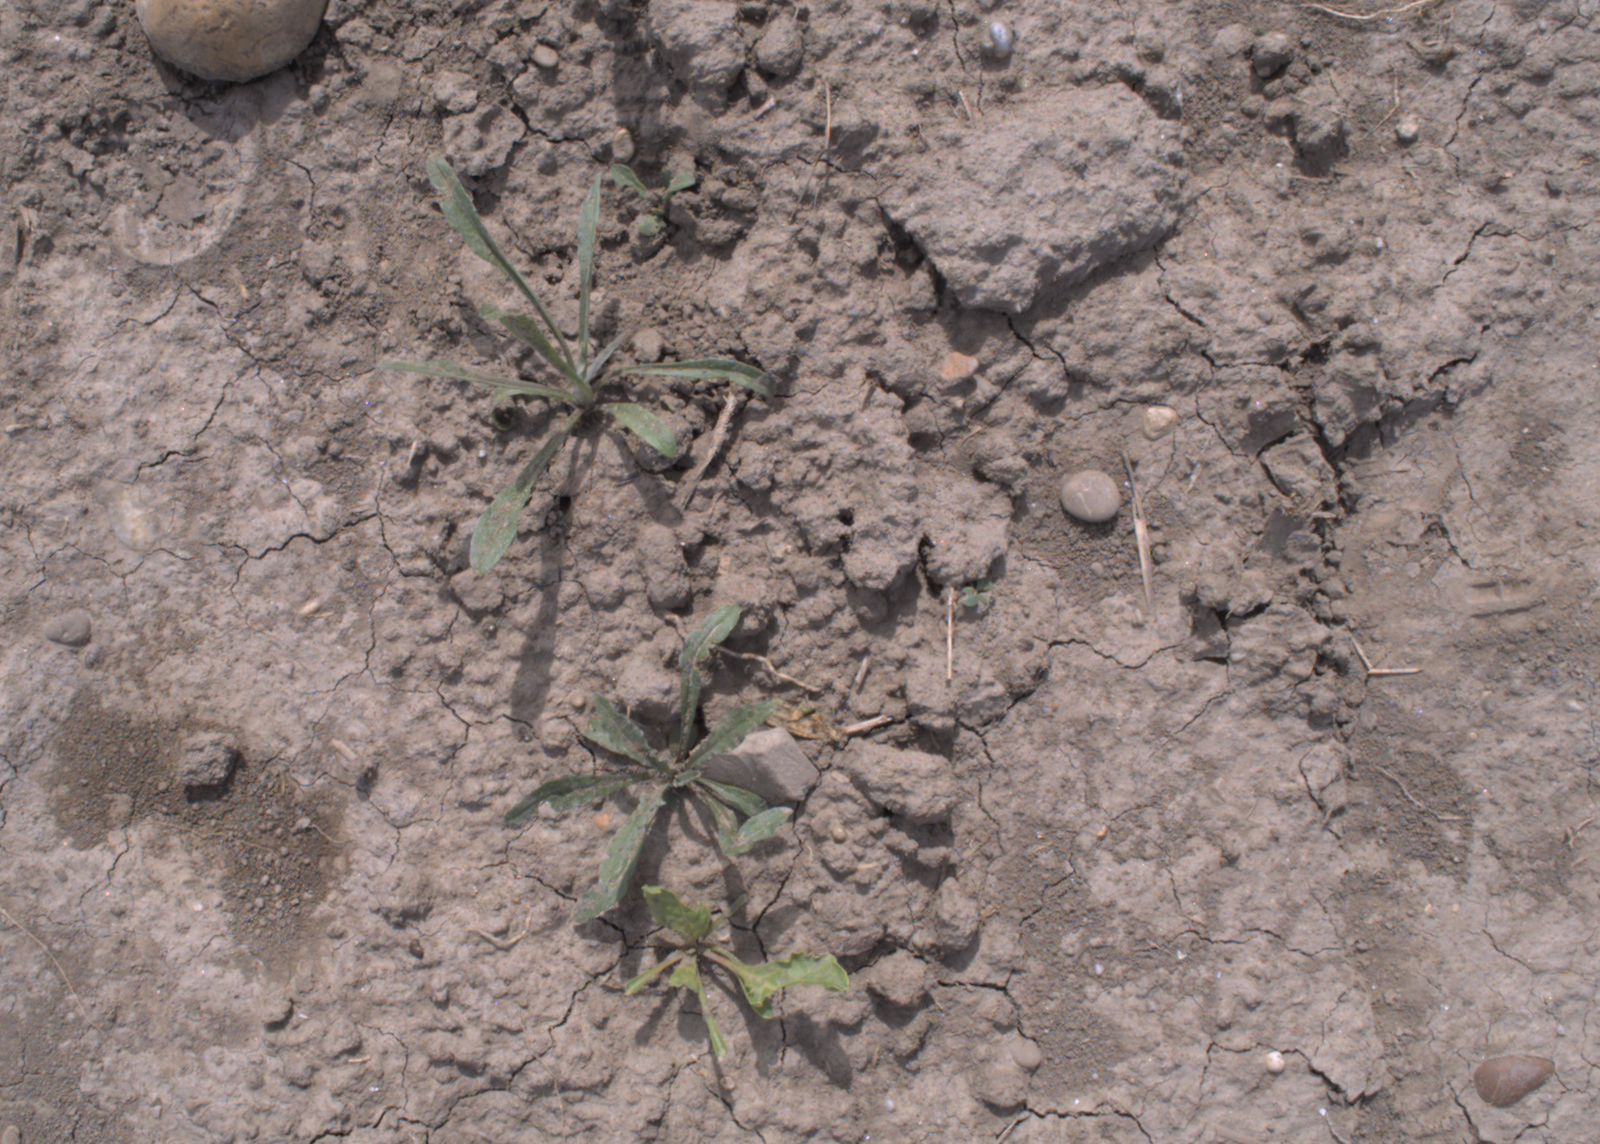
Capture date: 24.08.2020 13:37:47
Weather: mixed
Wind: medium
Seeding date: 21.07.2020
Plant canopy height (mm): 910